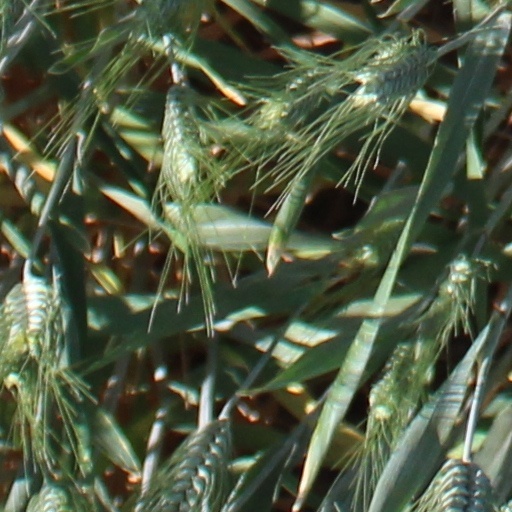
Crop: wheat